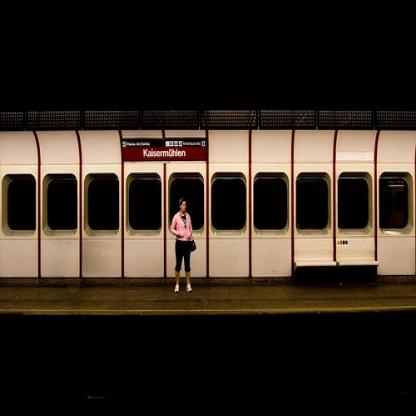
Scene: Indoor